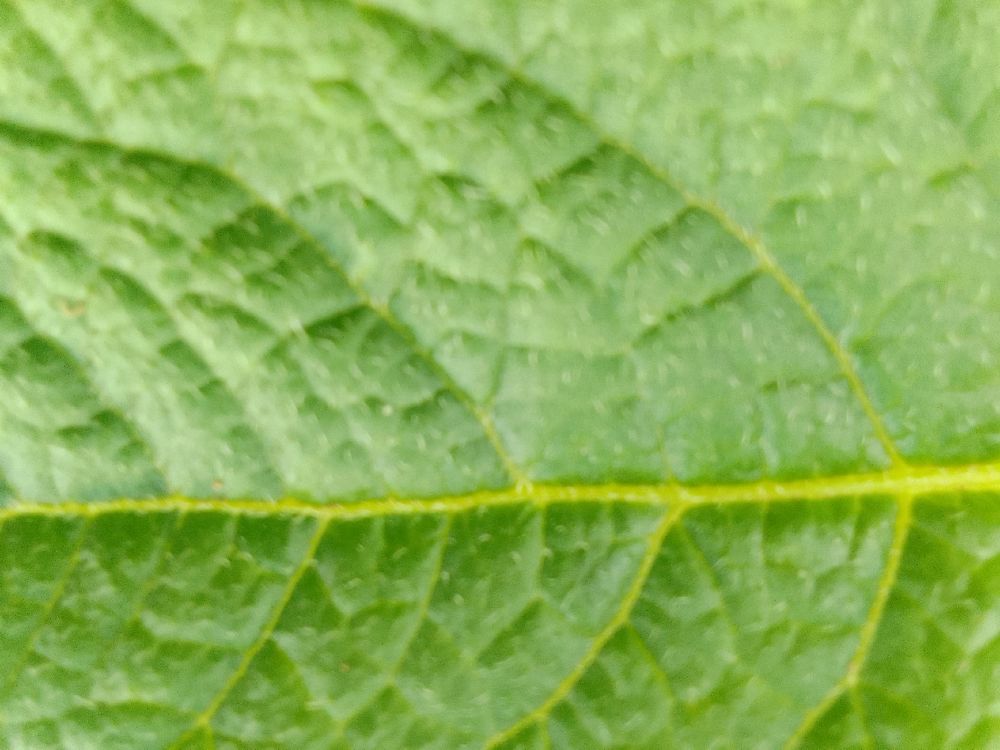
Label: Healthy